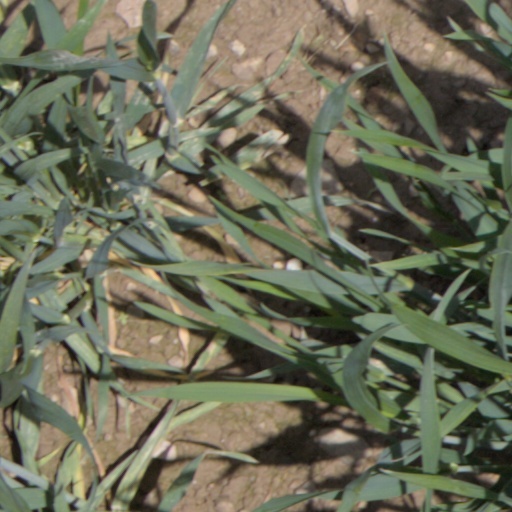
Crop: wheat